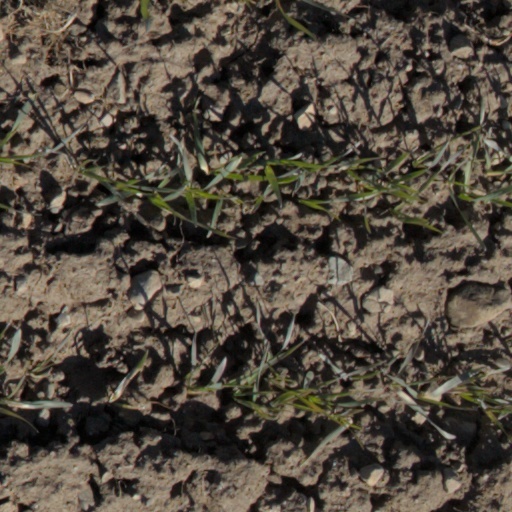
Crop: wheat